Kfar Kama

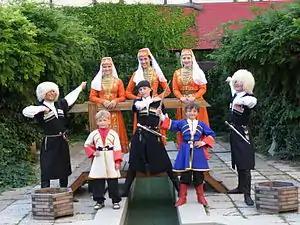
Circassians in traditional garb, Kfar Kama

In 1596, Kfar Kama appeared in Ottoman tax registers as a village in the "Nahiya" of Tiberias in the "Liwa" of Safad. It had a population of 34 Muslim households and paid a fixed tax rate of 25% on agricultural products, which included wheat, barley, summer crops, cotton, and goats or beehives; a total of 5,450 akçe.